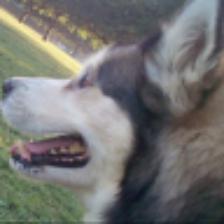
Label: NonHuman